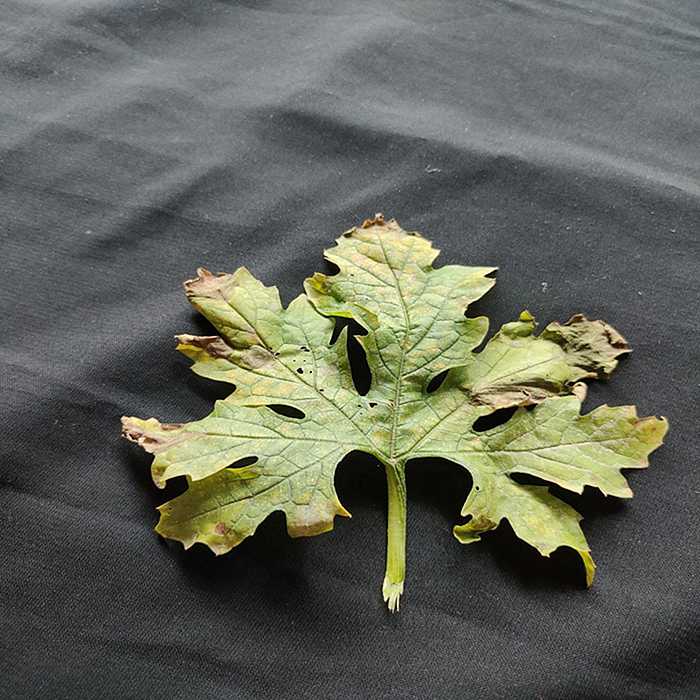
Plant: Bitter Gourd
Label: Mosaic virus